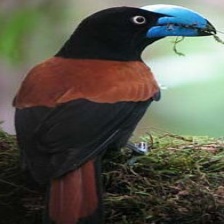
Species: HELMET VANGA
Scientific name: EURYCEROS PREVOSTII